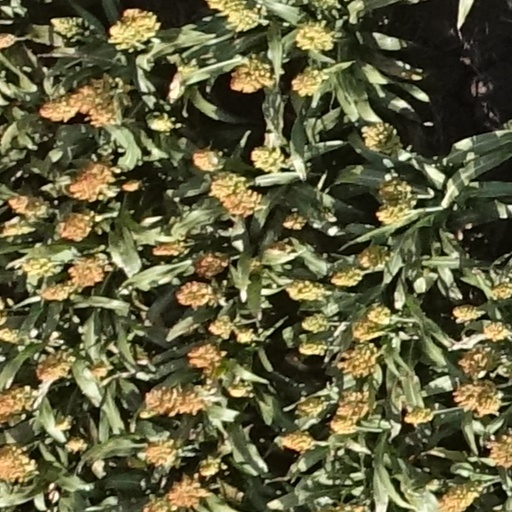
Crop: sorghum